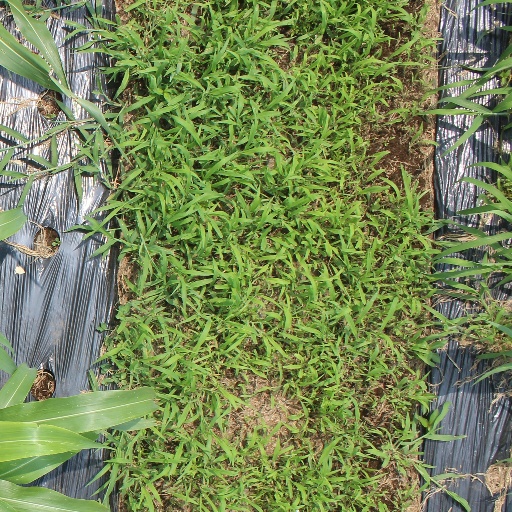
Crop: sorghum